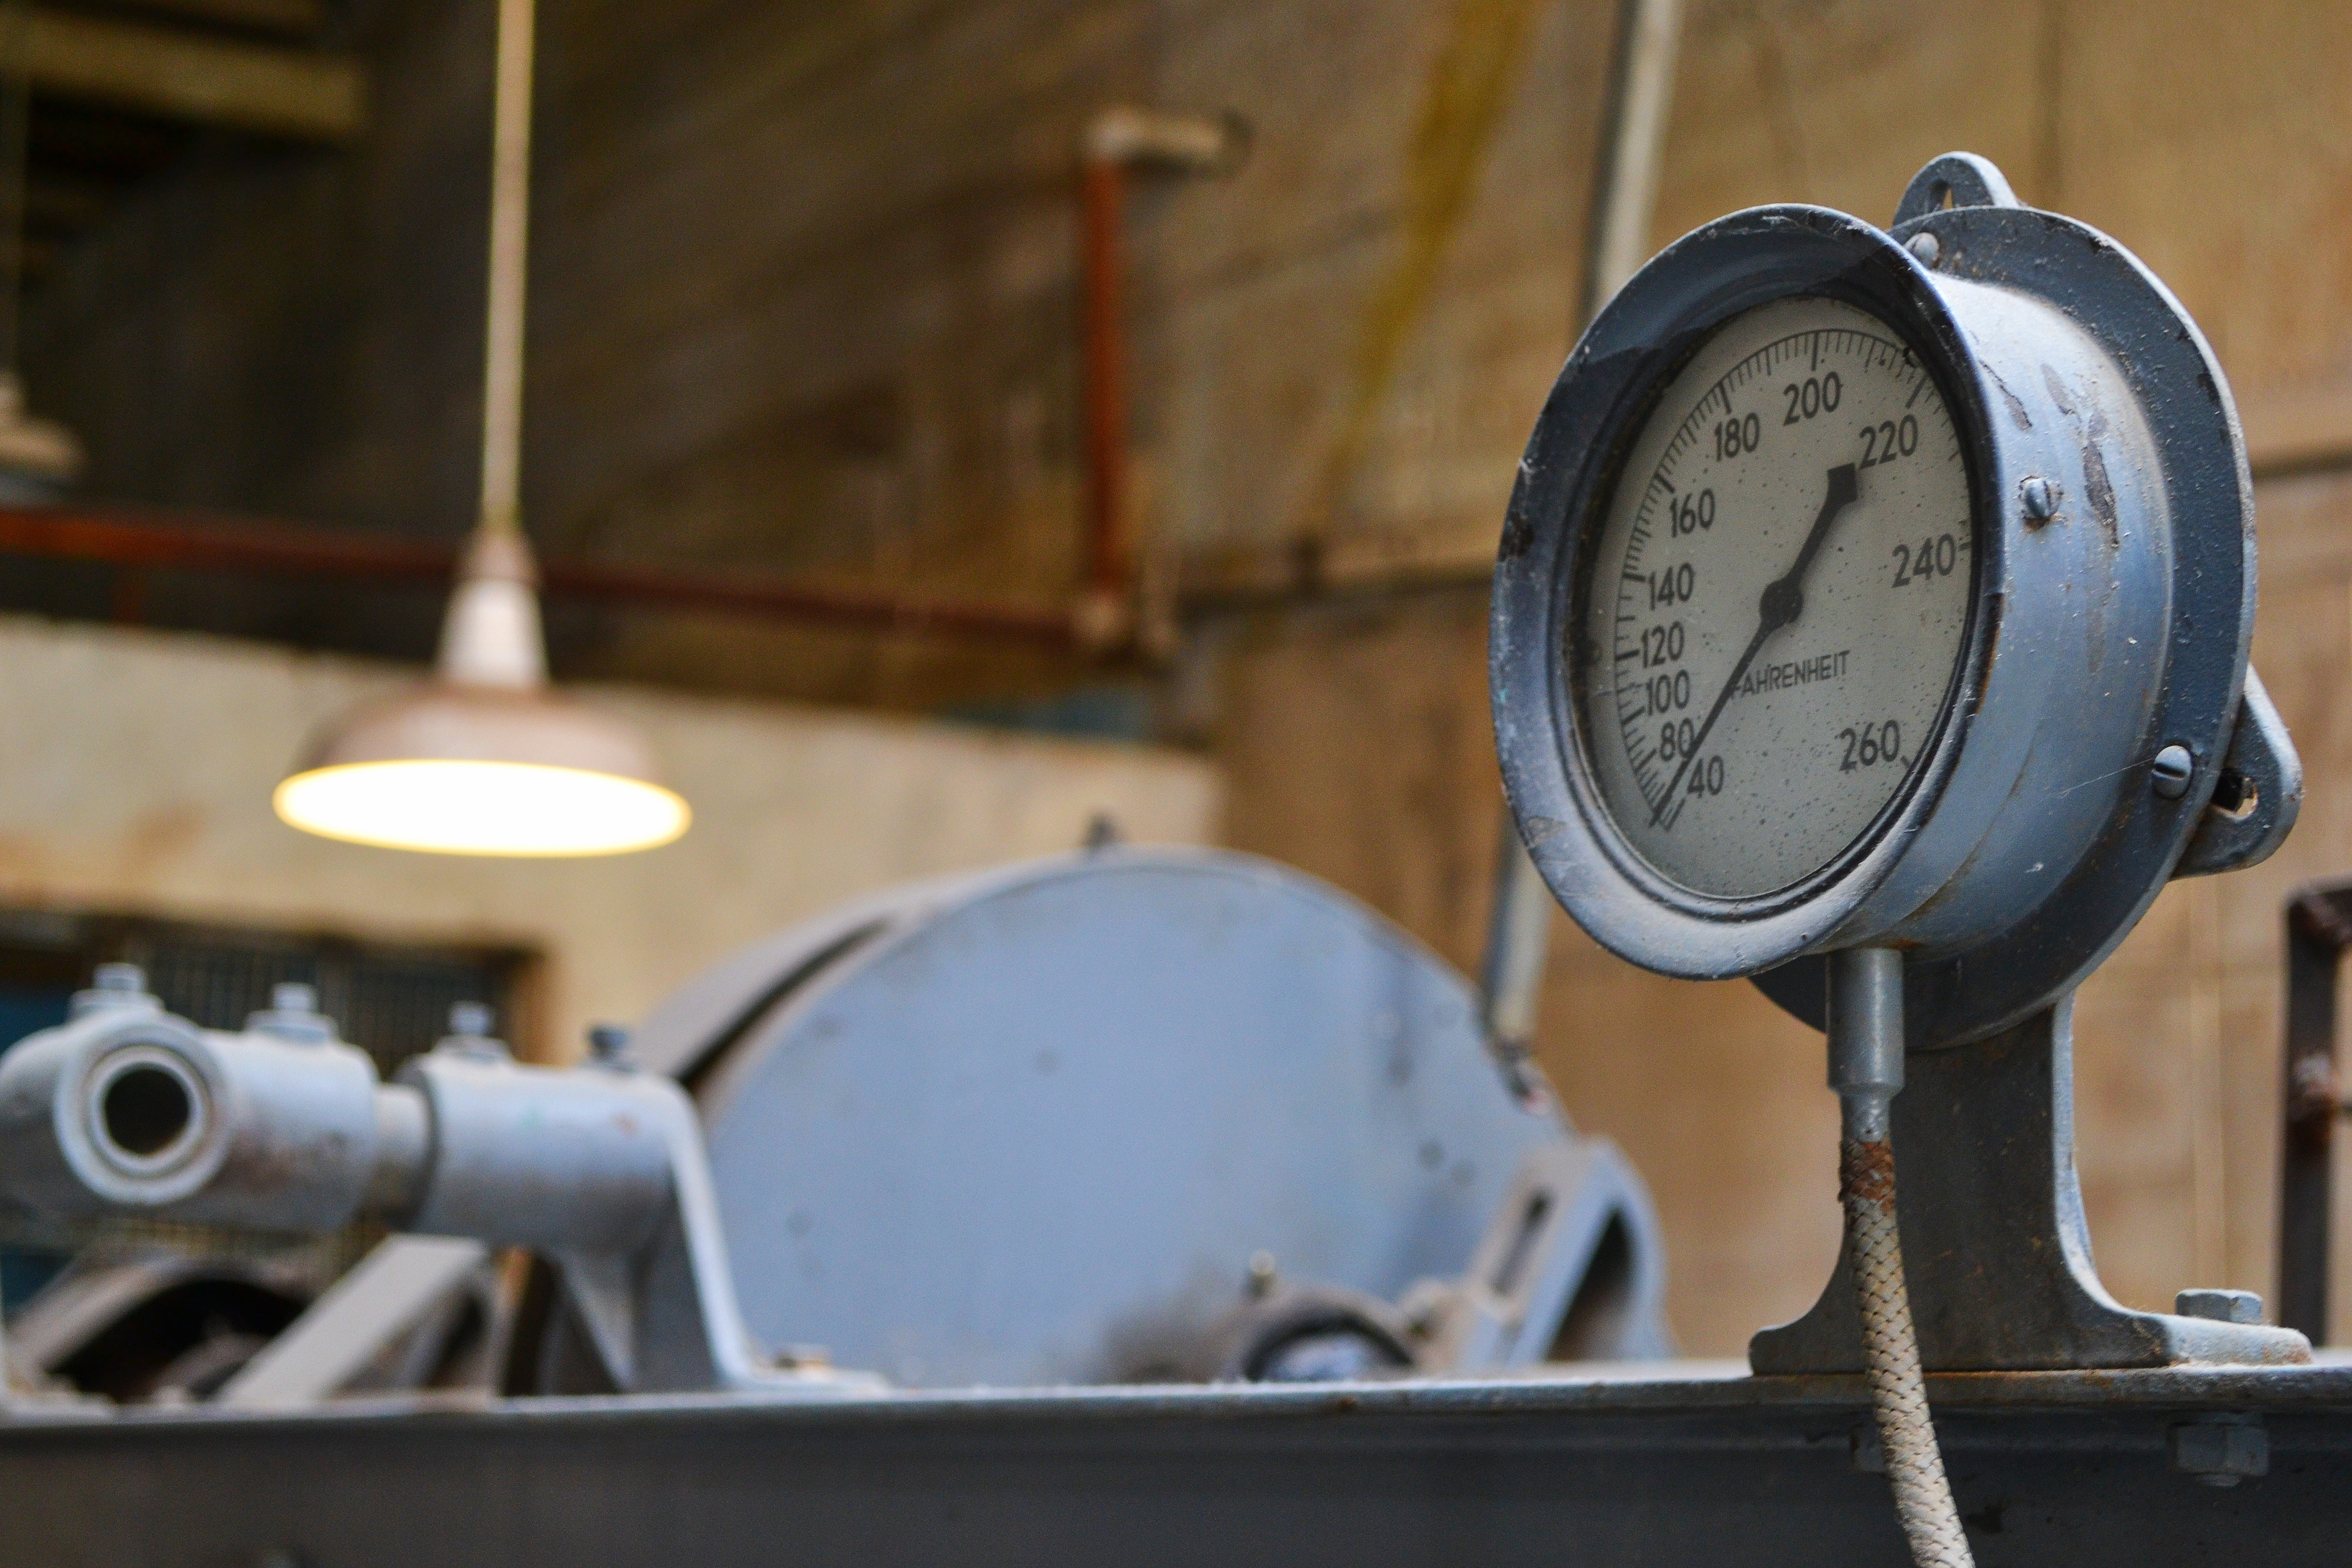
gauge, measuring instrument, gas, metal